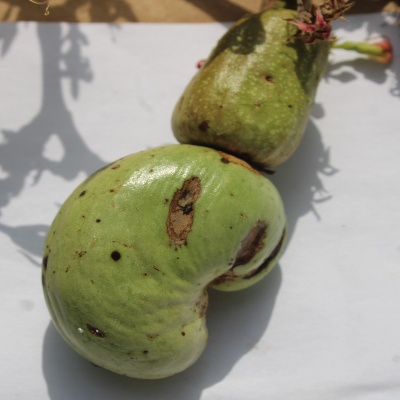
Crop: Cashew
Condition: healthy